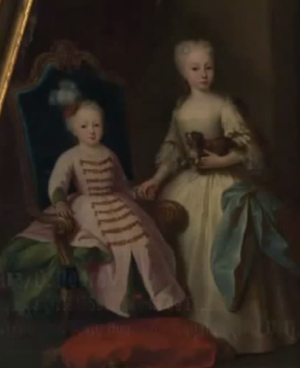
Cet article donne la liste des héritiers successifs du trône de Portugal depuis l'avènement d'Alphonse Iᵉʳ en 1139. Contrairement à d'autres monarchies, les règles de succession n'ont pas inclus la loi salique, mais la primogéniture cognatique avec préférence masculine. Les héritiers ont porté les titres successifs de prince de Portugal entre 1433 et 1645, de prince du Brésil entre 1645 et 1815 et de prince royal entre 1815 et 1910.